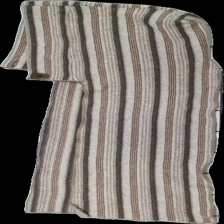
View: front
Type: Outerwear
Category: Unisex
Brand: Missing
Colors: Beige, Brown, Grey, Multicolor
Material: 51% Wool, 49% Nylon
Pattern: Striped
Cut: None
Season: Winter
Smell: Minor
Price range: <50
Recommended usage: Reuse
Comment: Detergent smell